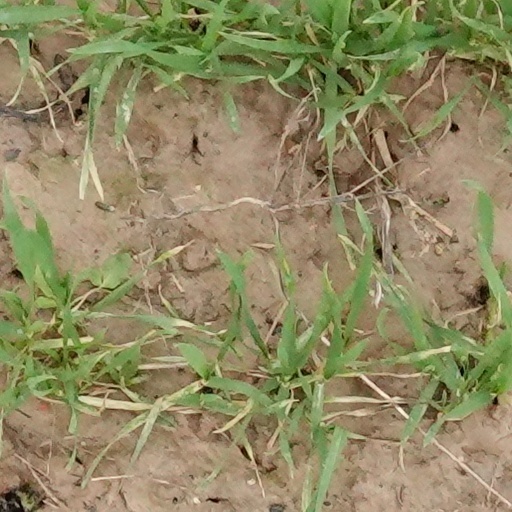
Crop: wheat